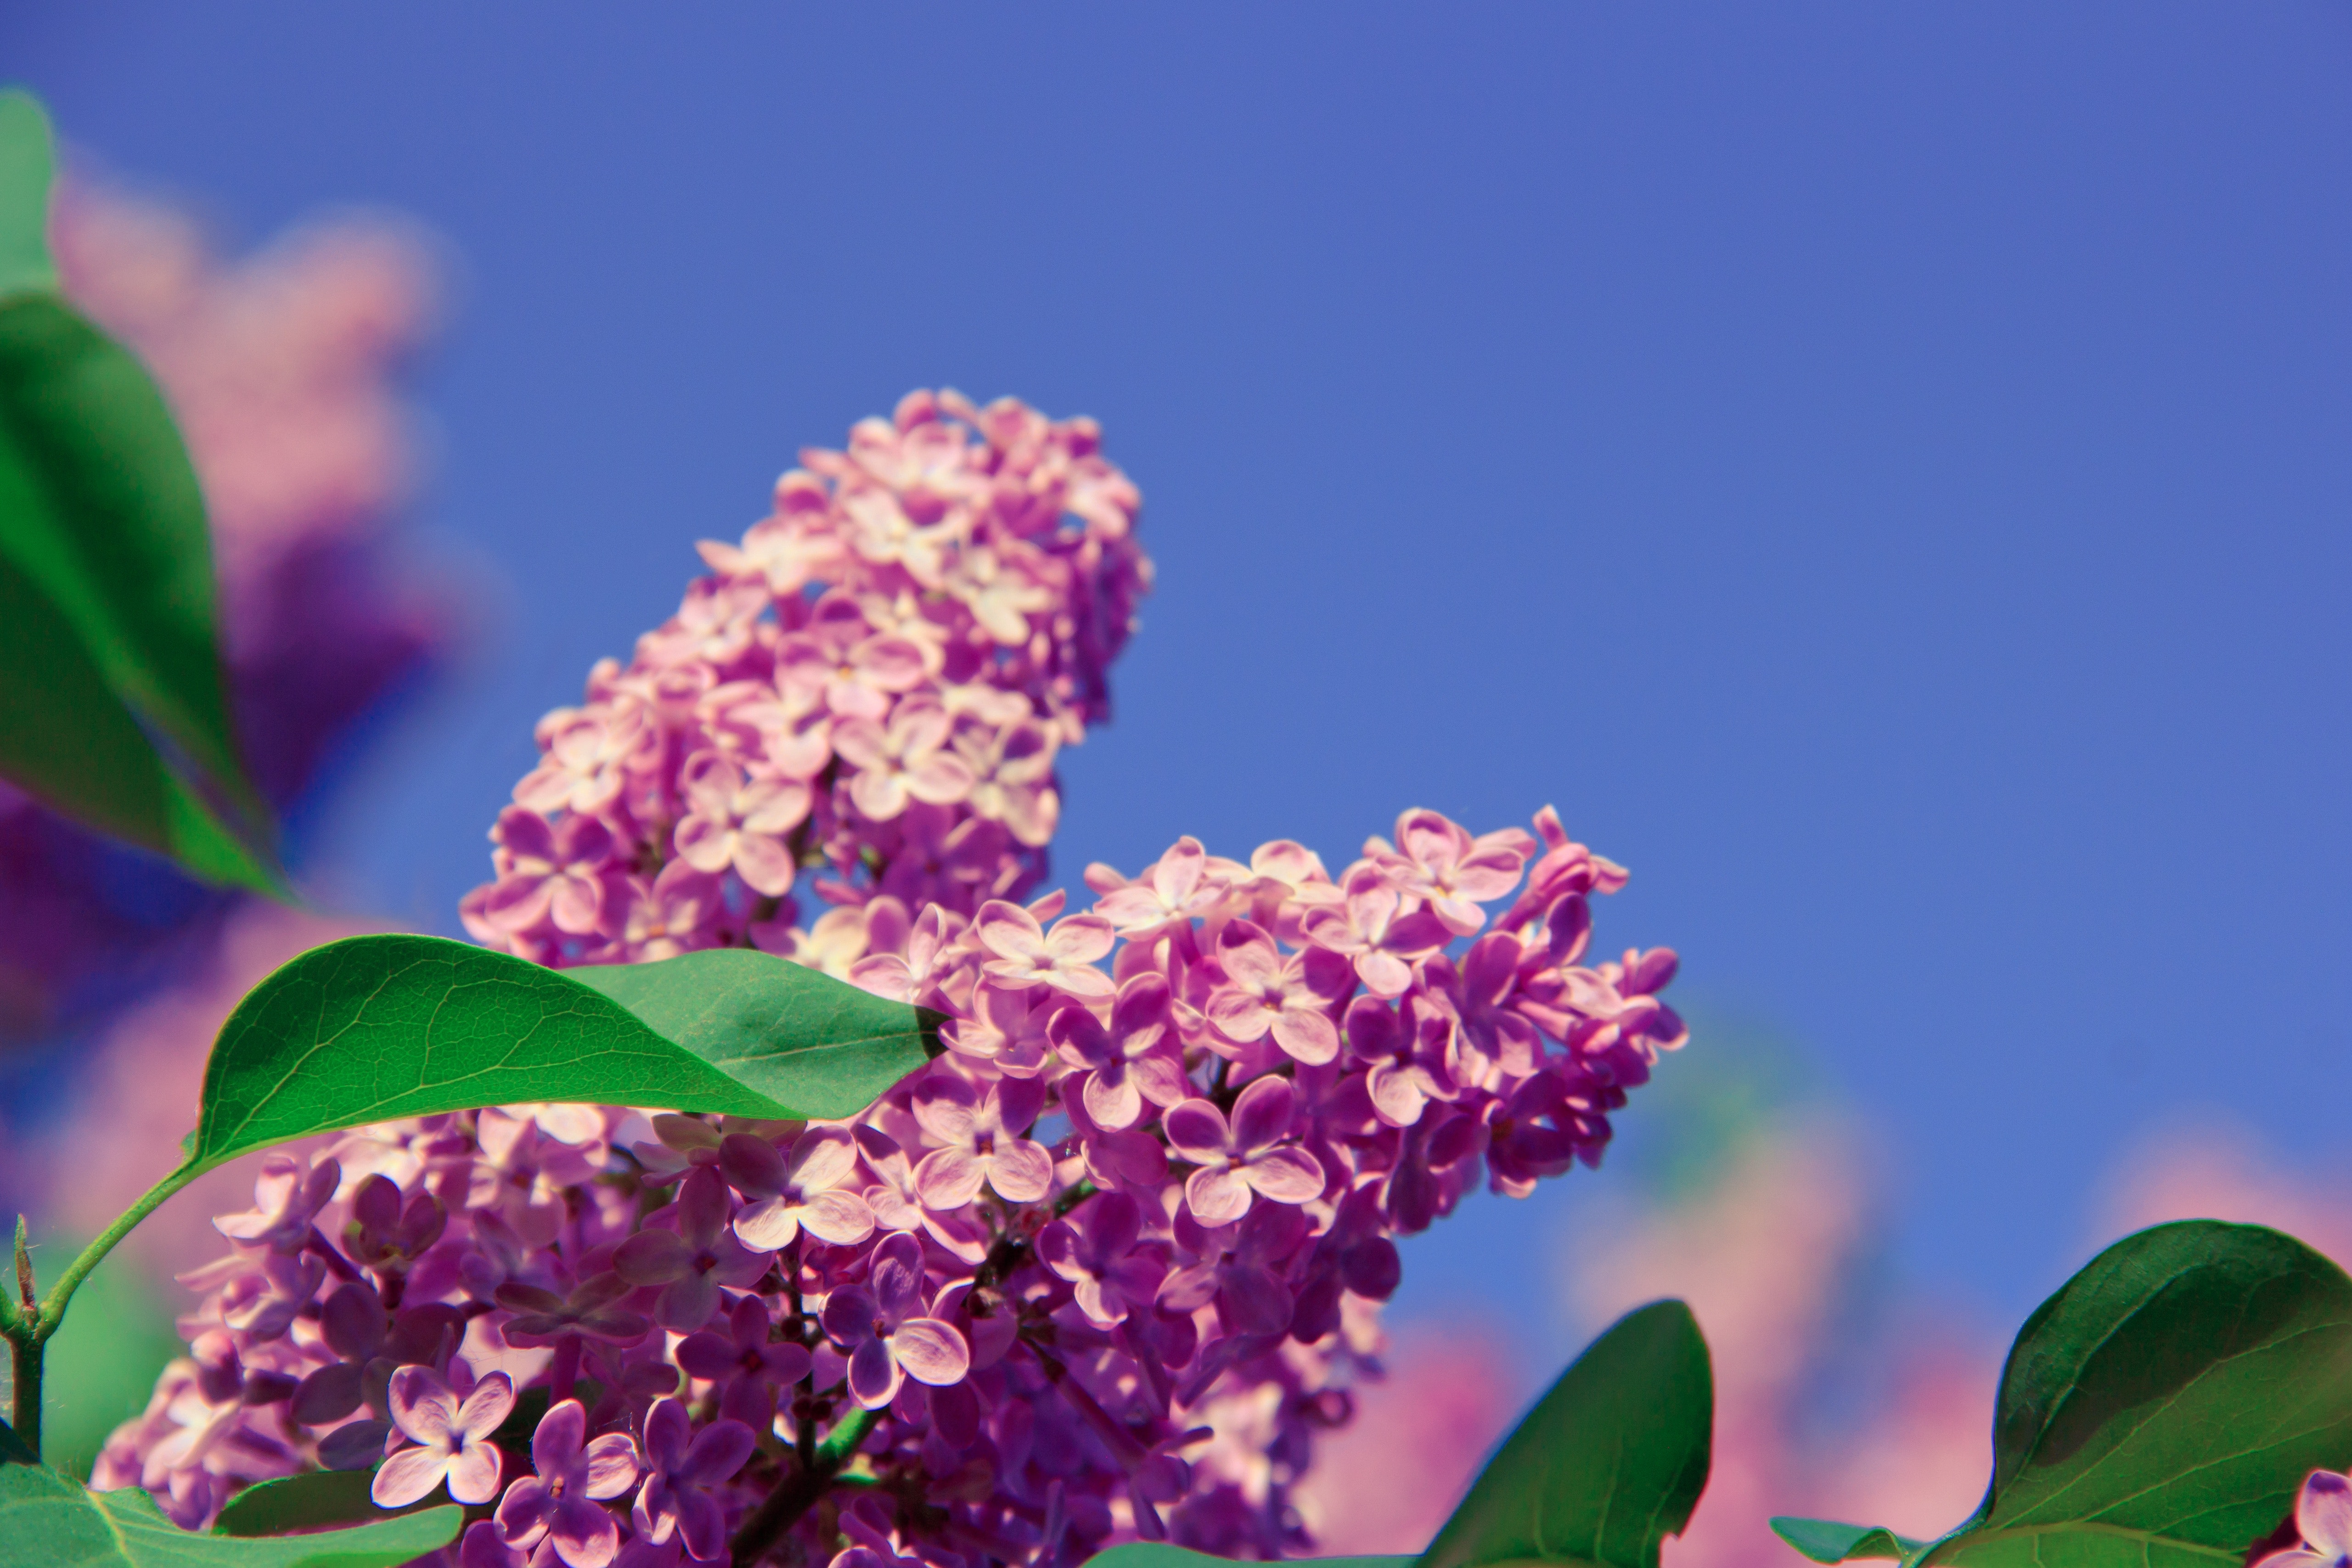
flower, lilac, purple, plant, violet, pink, flowering plant, spring, leaf, buddleia, petal, sky, tree, branch, annual plant, hydrangea, blossom, shrub, cornales, loosestrife and pomegranate family